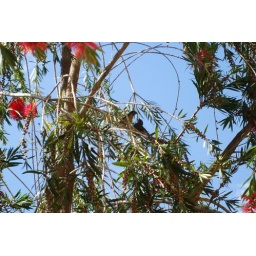
This picture shows birds in a tree in Carmo da Mata (MG), Brazil.